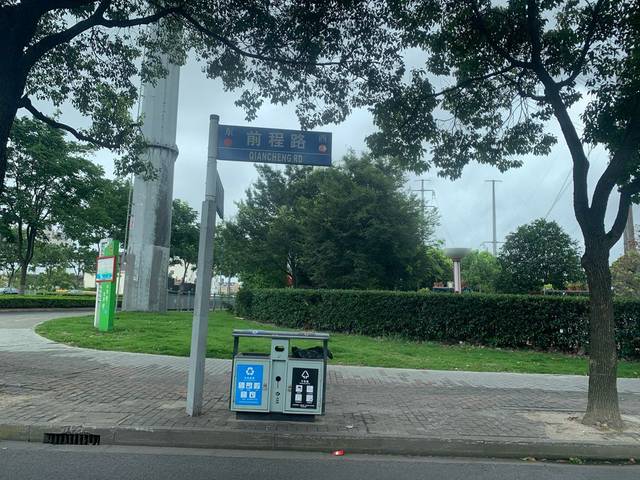
Region: China
Coordinates: 31.198, 121.544